USS Bausell

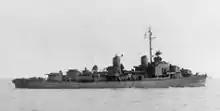
USS "Bausell" (DD-845) in 1946.

"Bausell", although immobilized in port owing to crew shortages, joined Destroyer Division 12 (DesDiv 12) on 30 November. When enough crewmembers became available in January 1947, she began a more active period of local operations out of San Diego. The destroyer participated in fleet exercises held in the Hawaiian Islands in late February; and, in early March, she assisted in a fruitless search for survivors of the foundered merchantman "Fort Dearborn". Ordered to Pearl Harbor on 8 July, she conducted reserve training duty in that port until sailing for Bremerton, Washington, on 1 October. Upon arrival, the destroyer underwent a four-month modernization overhaul.